VFA-147

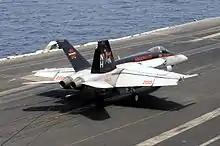
VFA-147 F/A-18E lands on in the Gulf of Oman, 2013.

Attack Squadron 147 was commissioned as the U.S. Navy's first A-7 Corsair II Squadron on 1 February 1967 at NAS Lemoore. The Squadron received its first A-7A on 28 June 1967. It was assigned to CVW-2, and in December 1967, the Squadron flew its first combat missions (and the first for the A-7), striking targets in North Vietnam from . The Squadron would deploy a total of five times in support of the Vietnam War.